Kiyoshi Ijichi

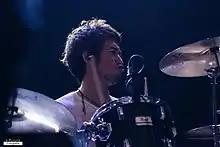
Ijichi performing in 2017

(born September 25, 1977) is the drummer of the Japanese rock band Asian Kung-Fu Generation, Name the Night, and instrumental band Phono Tones. Ijichi credits the origin of his drumming ability to playing in marching bands in junior high.